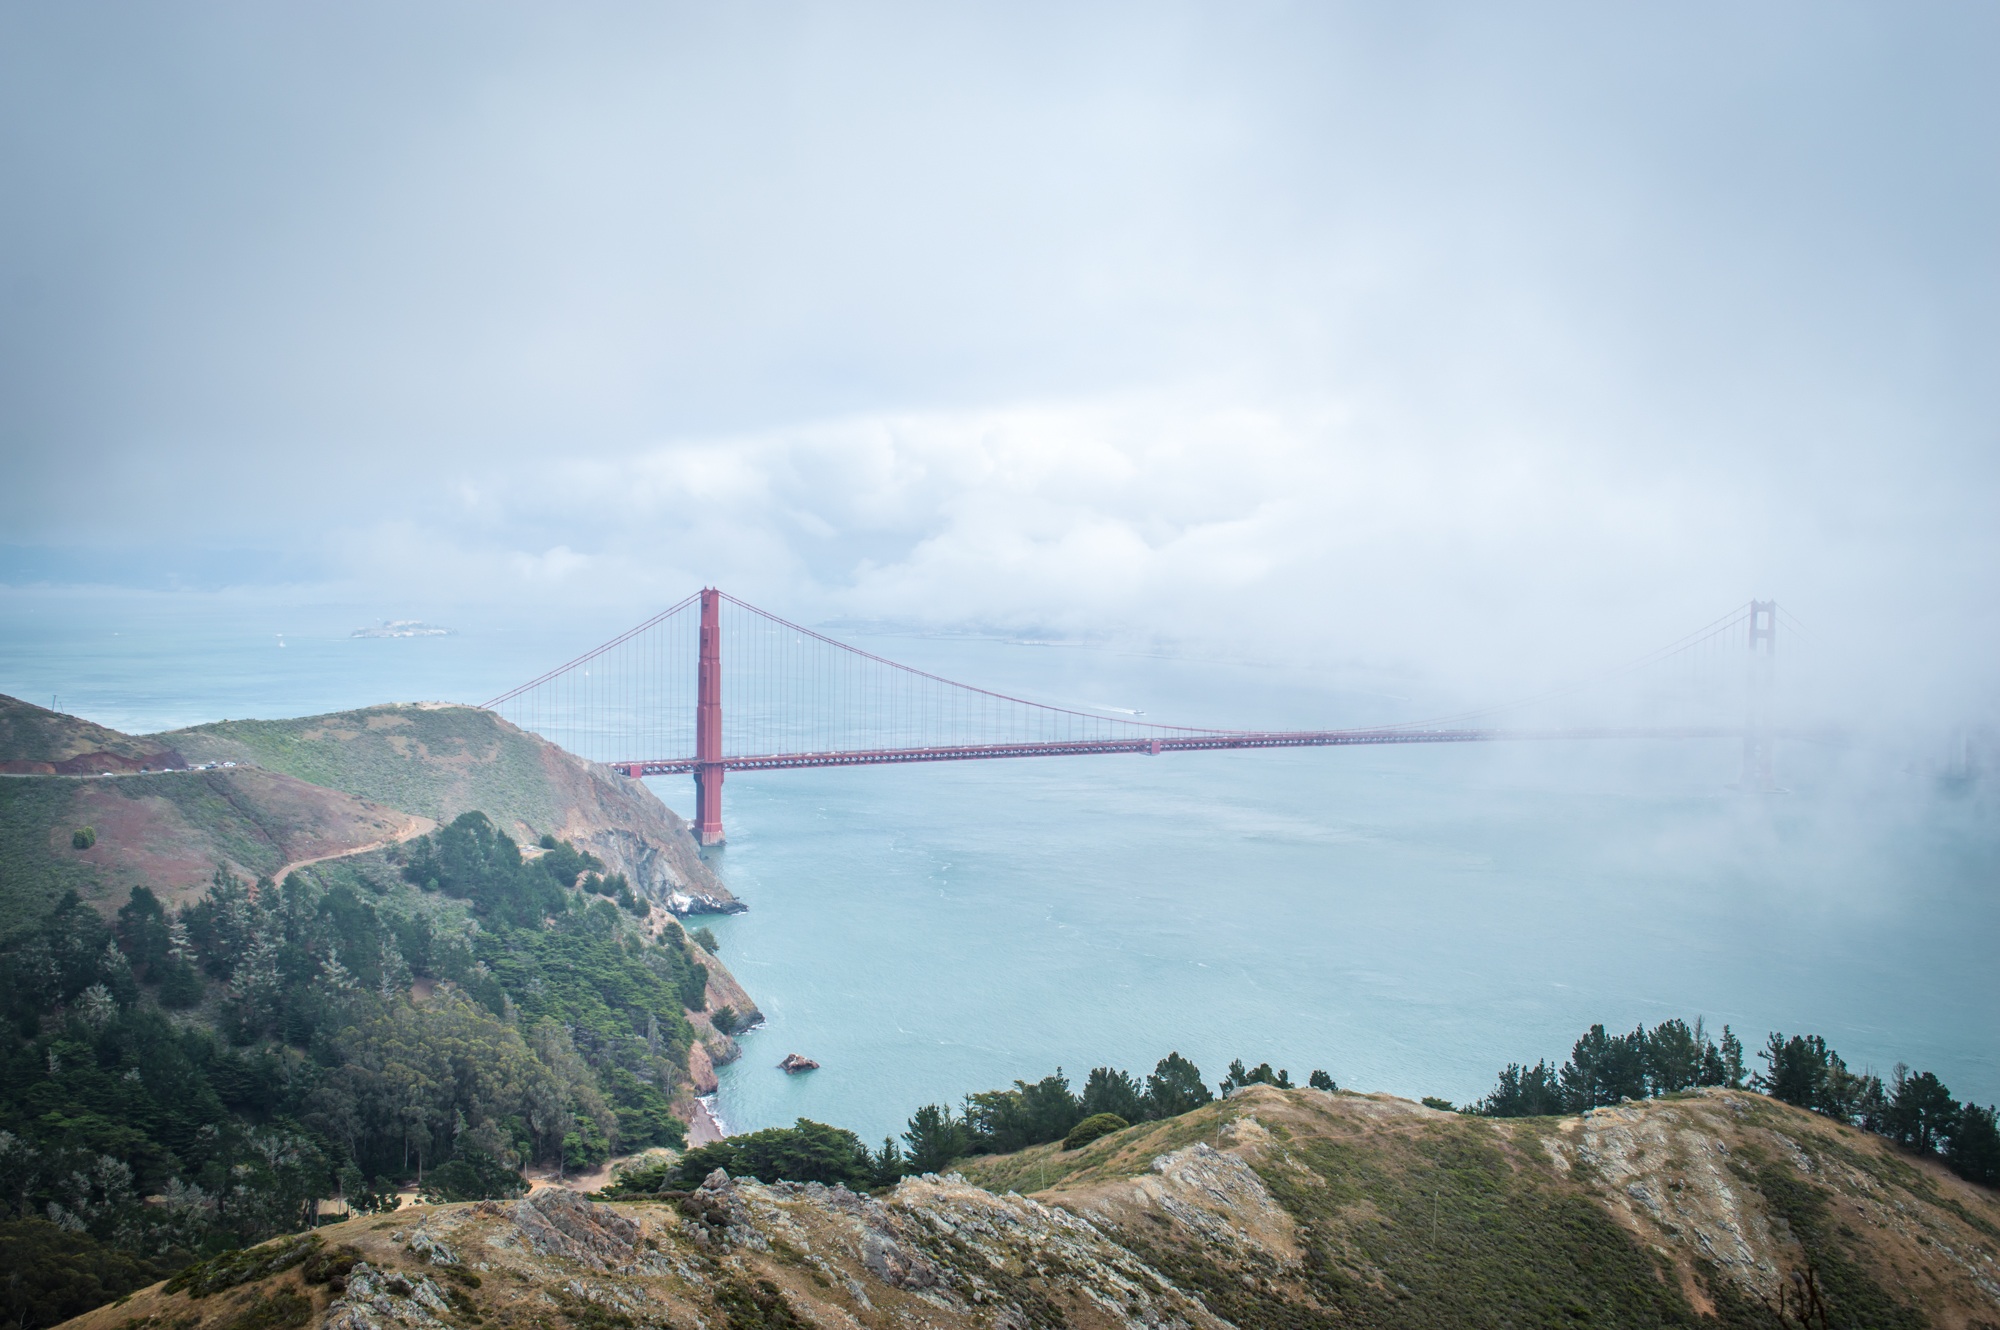
sea, mountain, cloud, sky, bridge, hill, mountain range, suspension bridge, atmospheric phenomenon, mountainous landforms